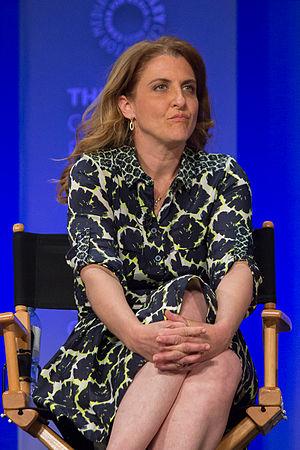
Jane the Virgin, ou Jane l'Immaculée au Québec, est une série télévisée américaine développée par Jennie Snyder Urman et adaptée de la telenovela vénézuélienne Juana la Virgen de Perla Farías, diffusée entre le 13 octobre 2014 et le 31 juillet 2019 sur le réseau The CW et au Canada à partir du 14 octobre 2014 sur le service Shomi jusqu'à sa fermeture en 2016, puis sur Netflix.